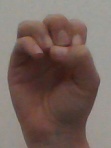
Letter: ha